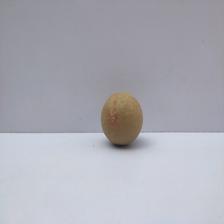
Size: Small